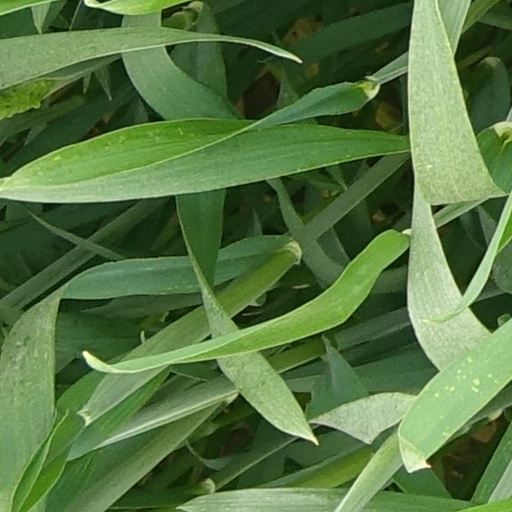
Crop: wheat